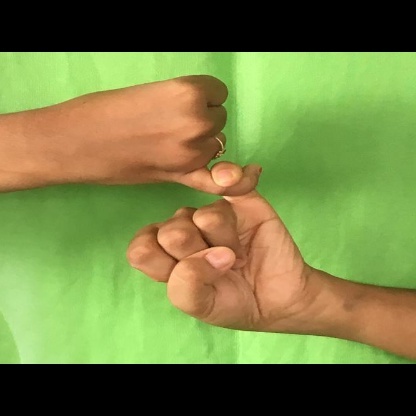
Mudra: Kilaka